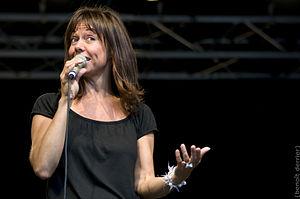
Rigmor Gustafsson est une chanteuse de jazz suédoise. Ses disques sont publiés par ACT, qui est aussi la maison du tromboniste Nils Landgren, qui a accompagné Rigmor Gustafsson sur un de ses disques.